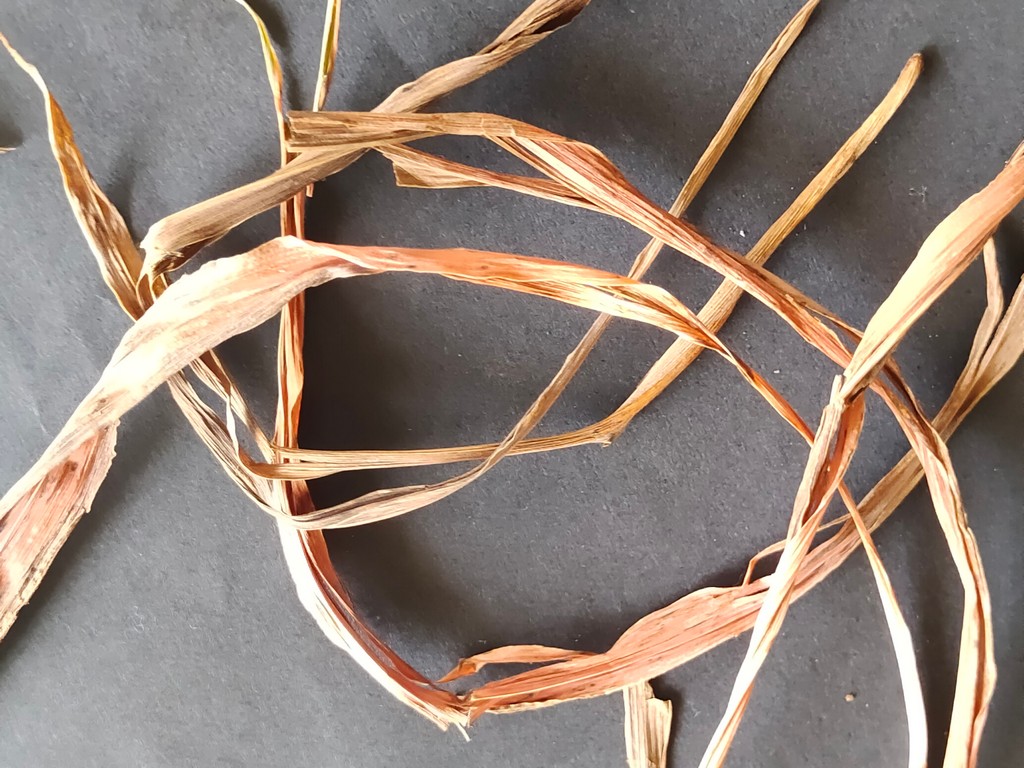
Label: Dried